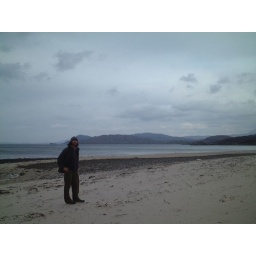
A beautiful spot. The beach is reached by a forest track and is well hidden.